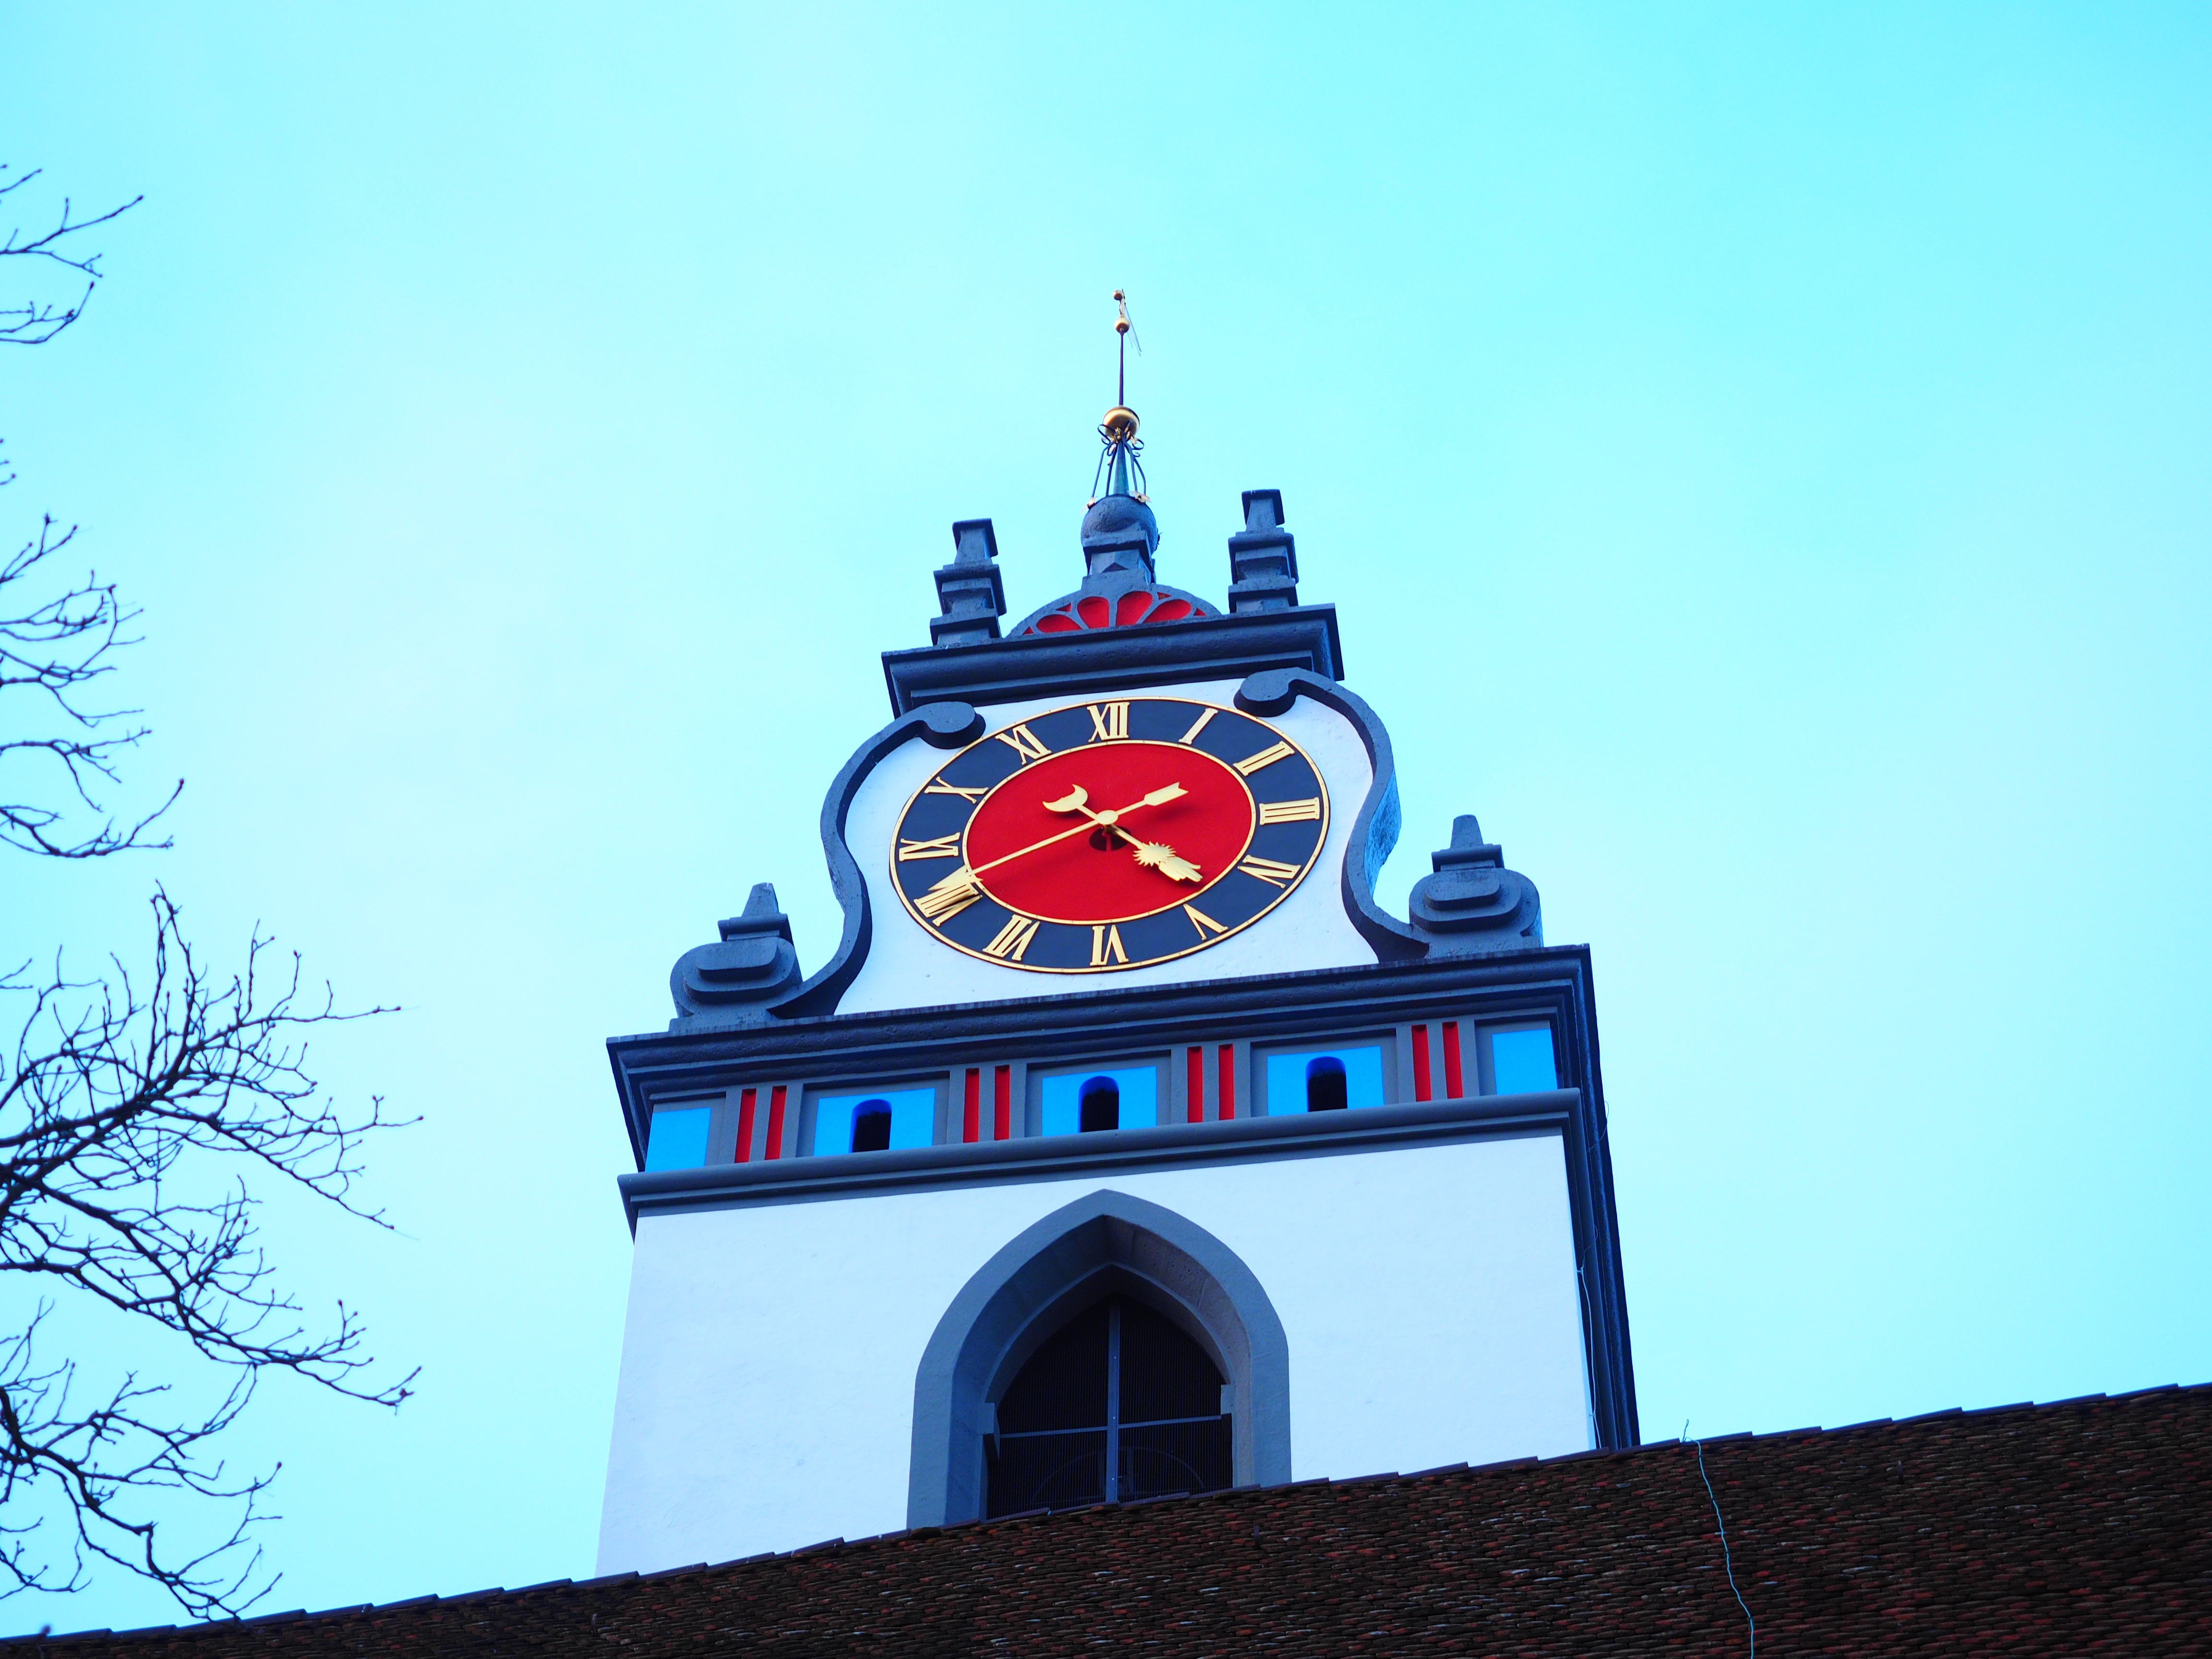
sky, tower, landmark, blue, church, clock tower, steeple, shape, time of, church buildings, aarau, stadtkirche aarau